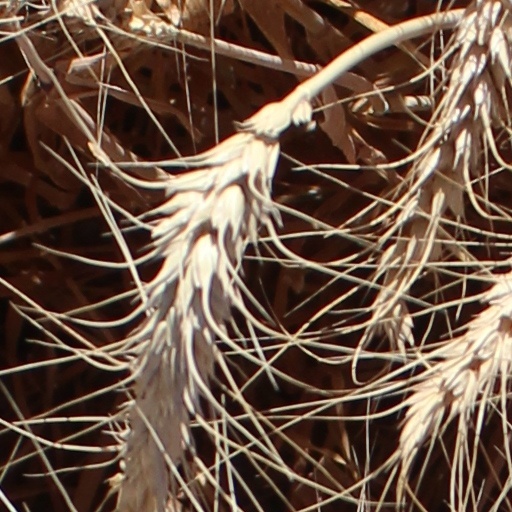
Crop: wheat